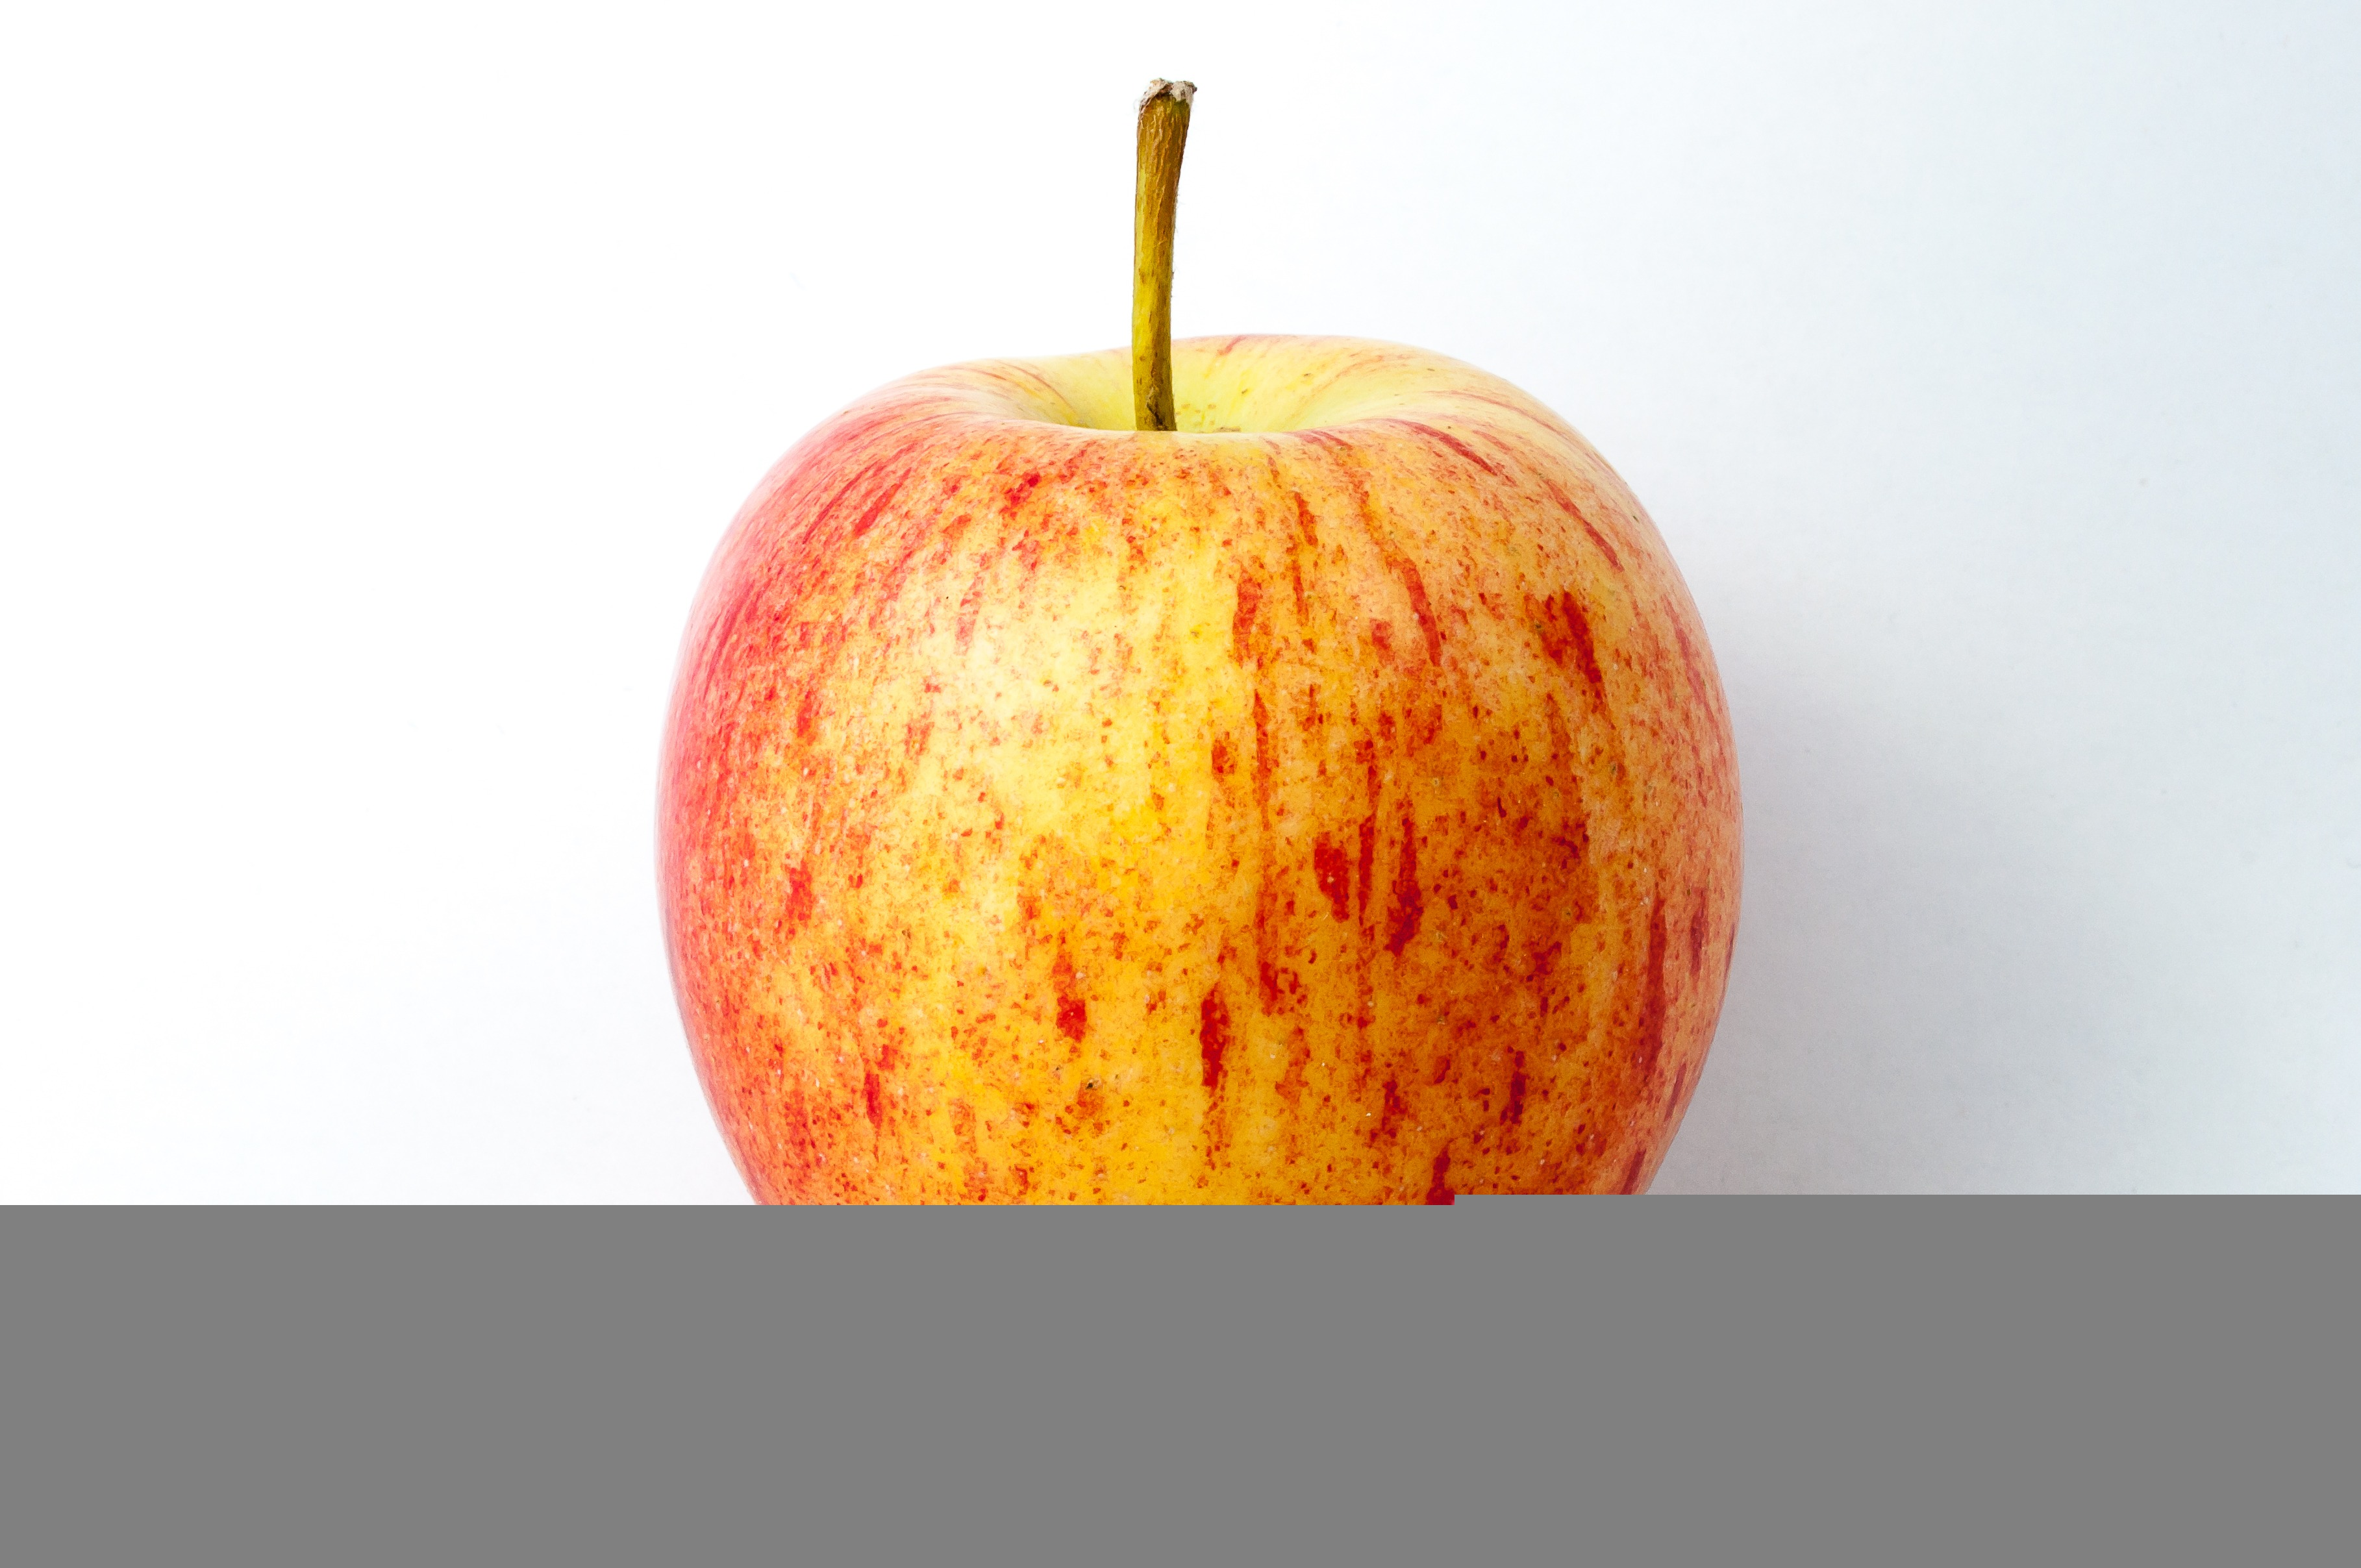
apple, plant, fruit, ripe, food, produce, lighting, eat, illustration, vitamins, frisch, flowering plant, rose family, land plant